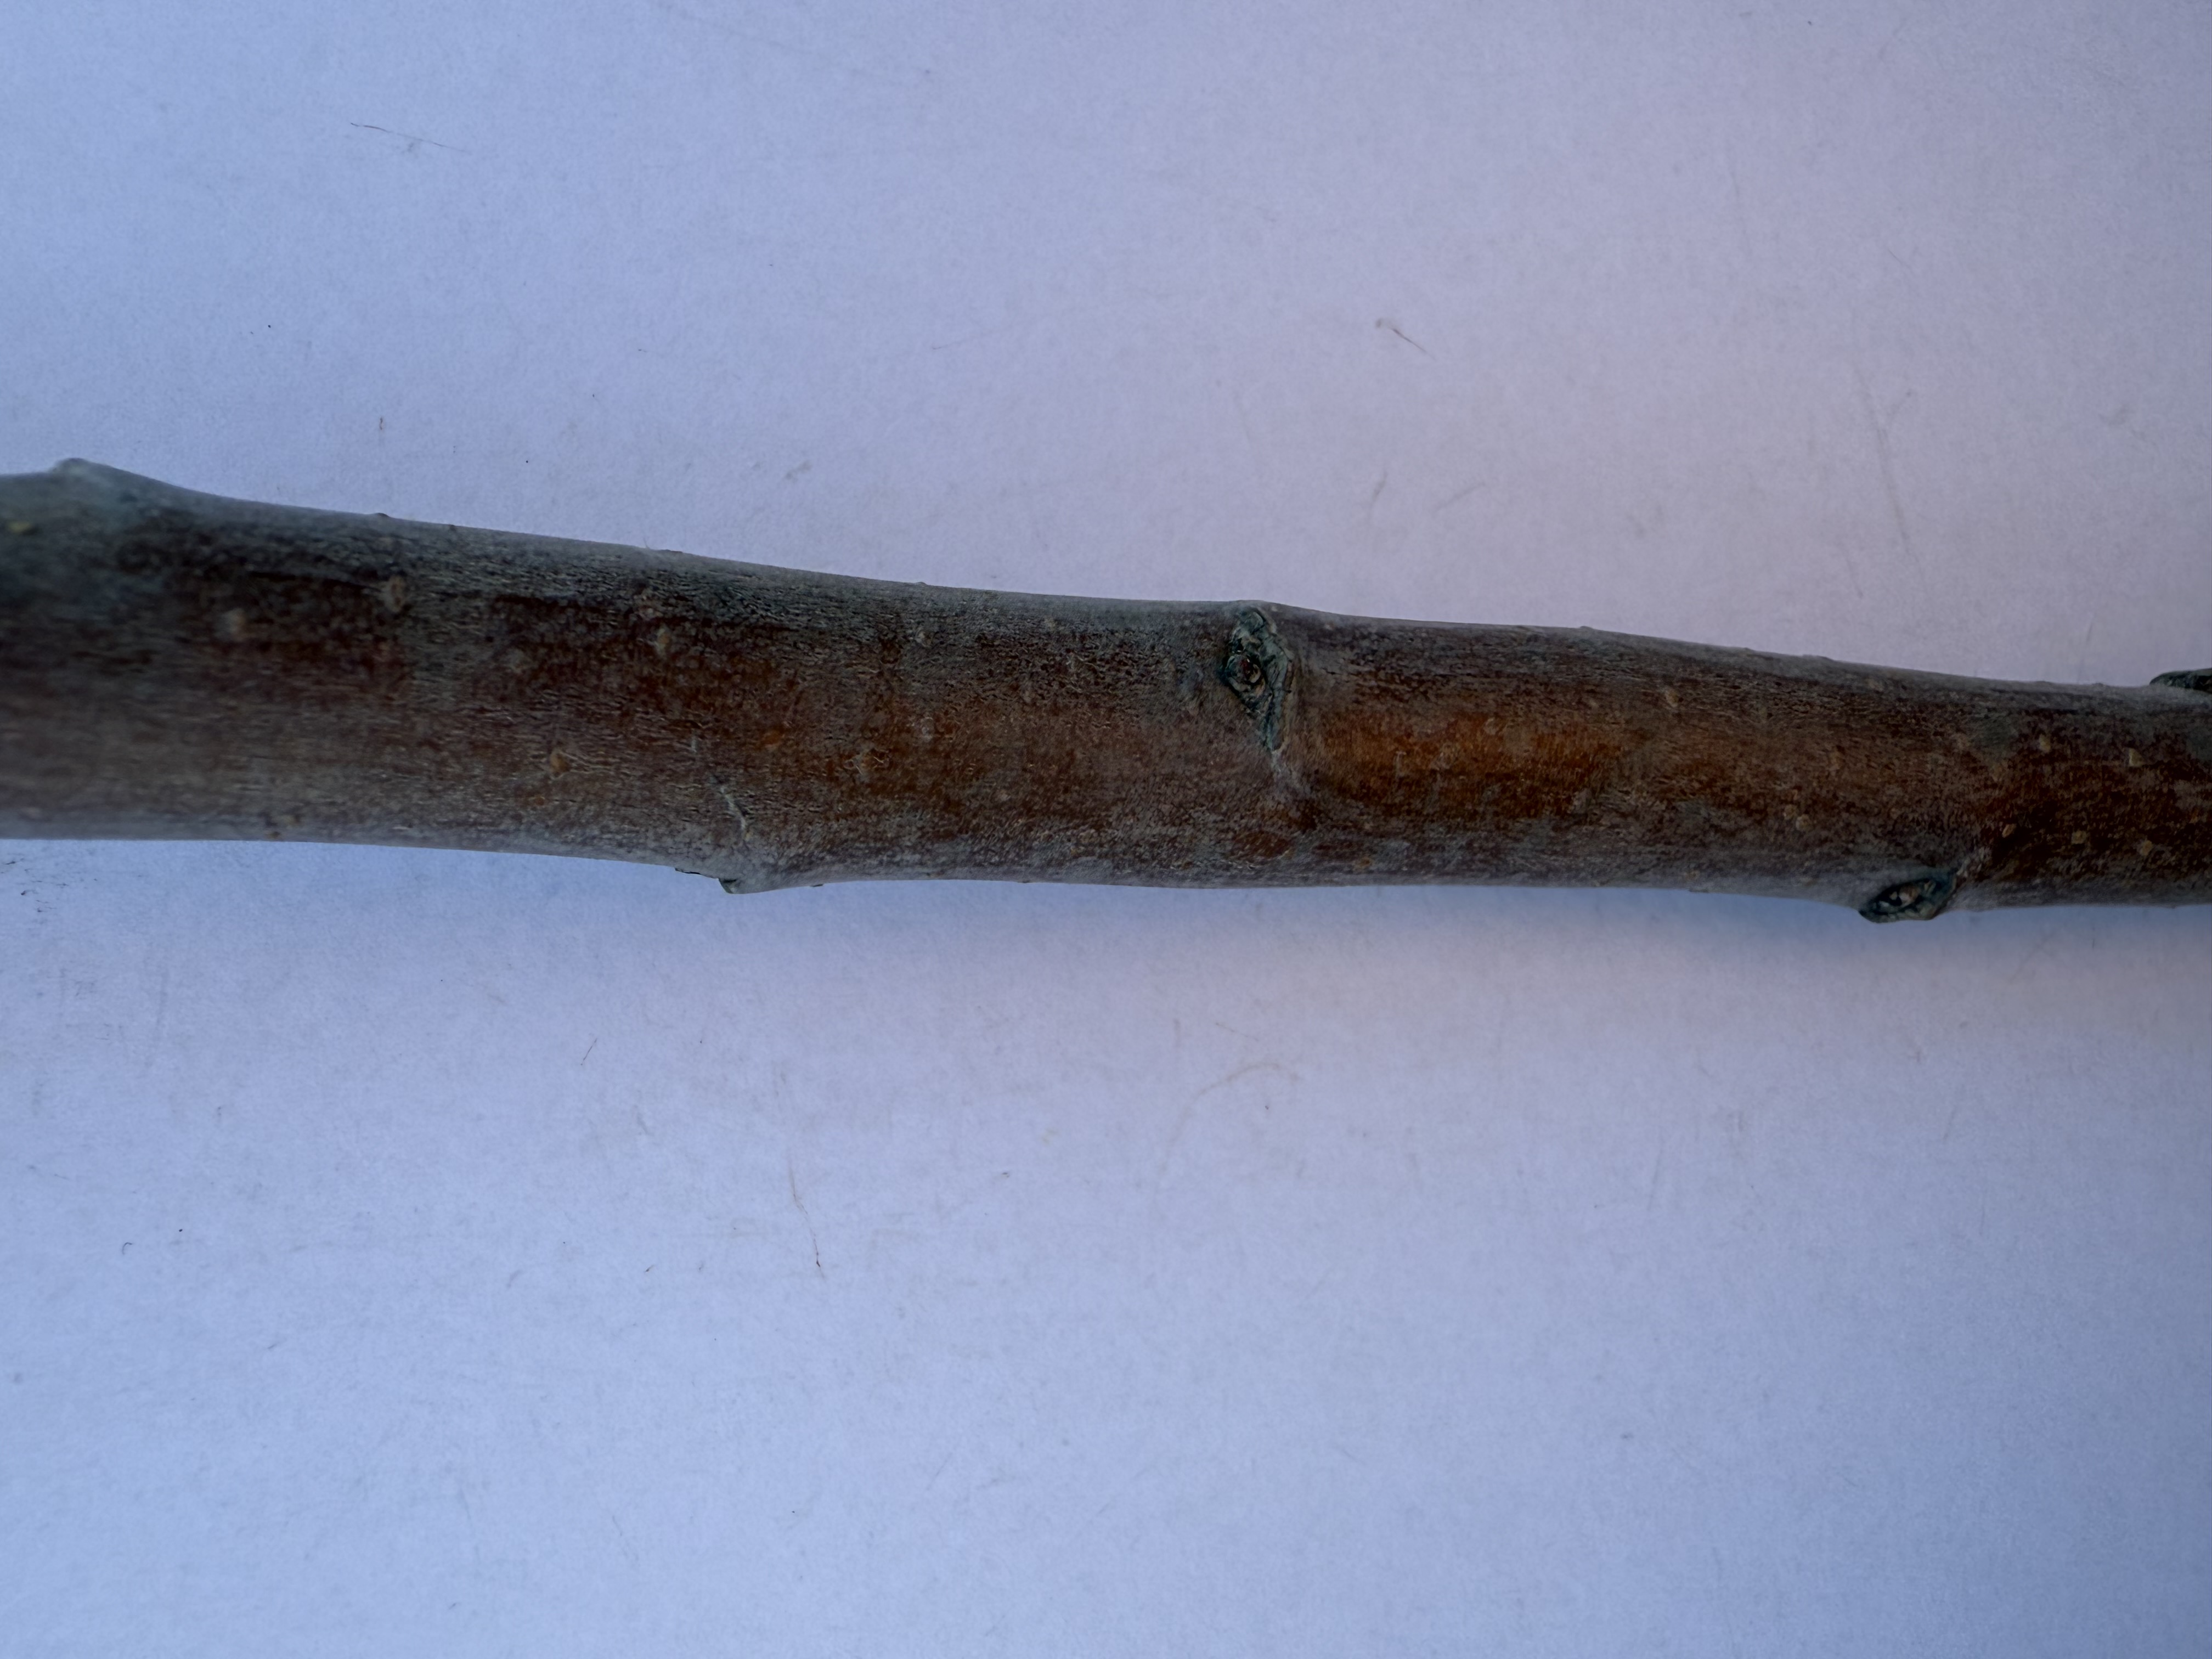
Variety: Granny Smith Apple